Paul Leverkühn

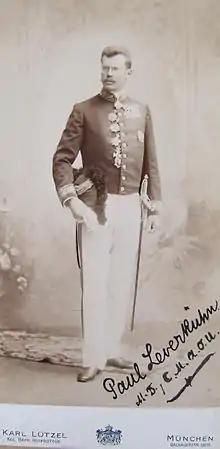
Leverkühn in 1898

Paul Georg Heinrich Martin Reinhold Leverkühn (January 12, 1867, Hanover, Germany - December 5, 1905, Sofia, Bulgaria ) was a German physician and ornithologist.